Himarë

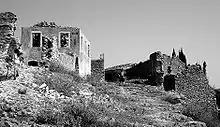
Ruins of the Himarë Fortress, locally known as 'Kastro' meaning castle

Himarë and the rest of the southern Balkans passed into the hands of the Byzantine Empire following the fall of Rome, but like the rest of the region it became the frequent target of various attackers including the Goths, Avars, Slavs, Bulgars, Saracens and Normans. Himarë is mentioned in Procopius of Caesarea's "Buildings" (544) as "Chimaeriae", being part of Old Epirus and that a new fortress was built in its location. In 614, the Slavic tribe of the Baiounetai invaded the area and controlled a region from Himarë to Margariti called "Vagenetia".